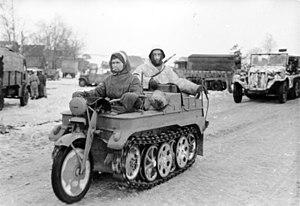
Le Sd.Kfz. 2, plus connu sous les noms de Kleines Kettenkraftrad HK 101, abrégé en Kettenkrad, est un « Sonderkraftfahrzeug », ce qui signifie en français « véhicule spécial à moteur », ayant la numérotation « 2 ». Il s'agit d'un modèle d'autochenille. Produit de 1940 à 1948, il ne transporte que deux hommes, atteint une vitesse de l'ordre de 70 km/h et est en mesure d'aborder tout type de terrain.
Sonderkraftfahrzeug est la dénomination générique attribuée aux véhicules terrestres utilisés par l'armée allemande du Troisième Reich.